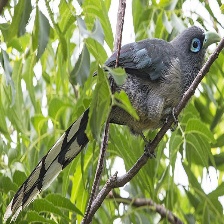
Species: BLUE MALKOHA
Scientific name: CEUTHMOCHARES AEREUS